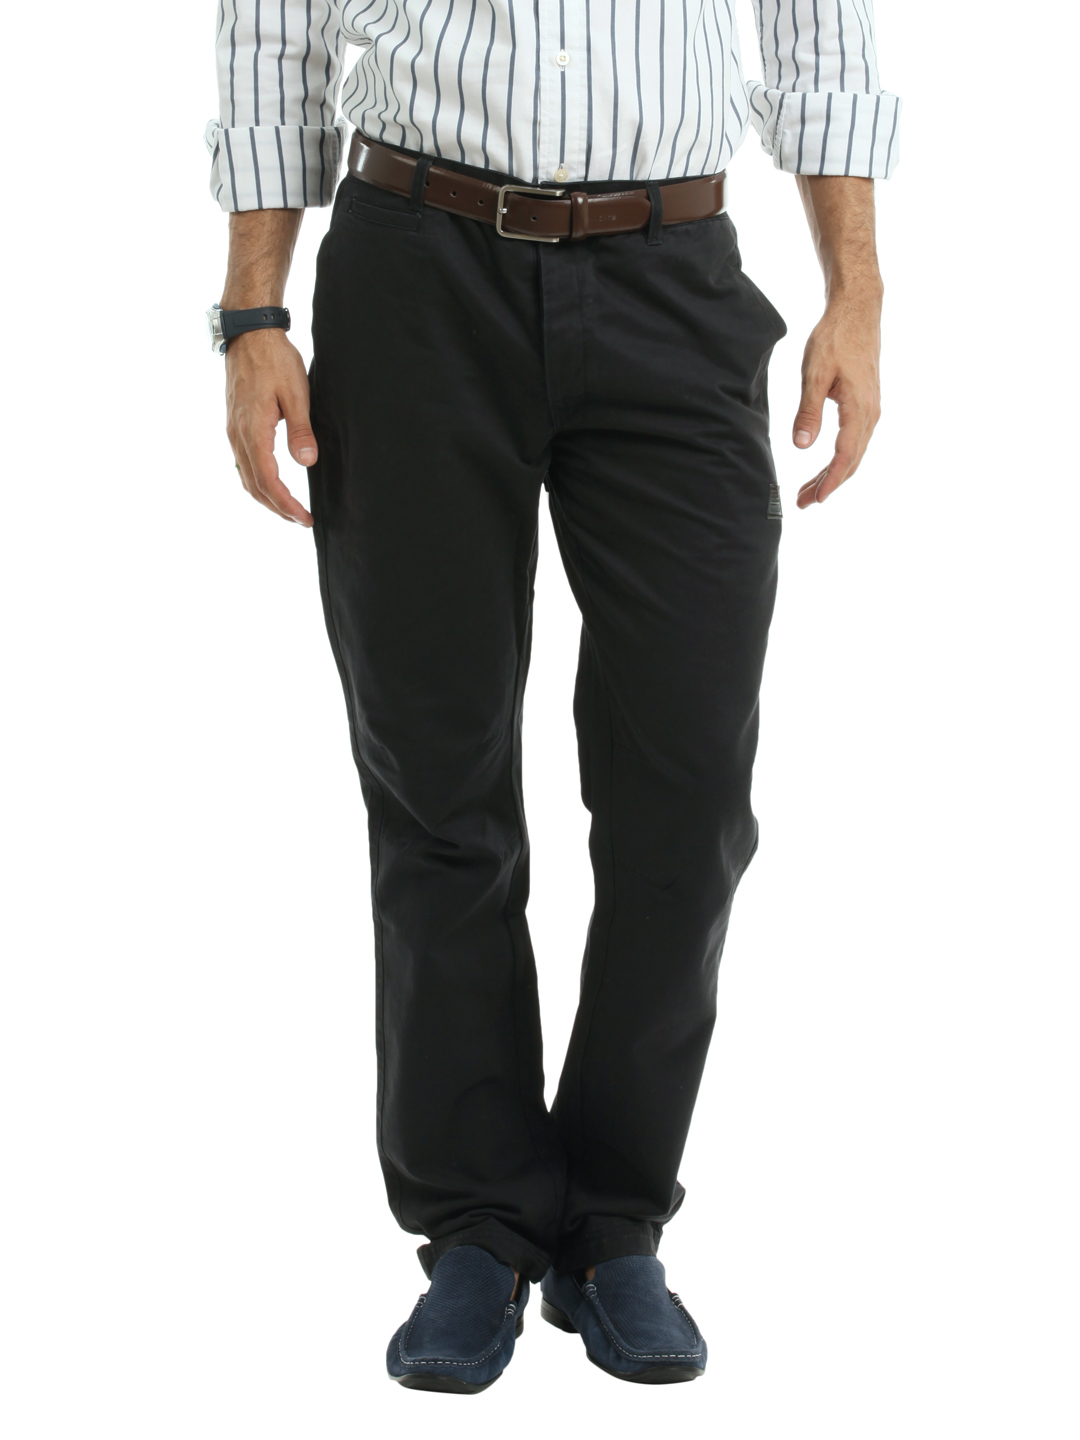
ADIDAS Men Black Trousers
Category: Apparel / Bottomwear / Trousers
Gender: Men
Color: Black
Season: Summer 2012
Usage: Casual